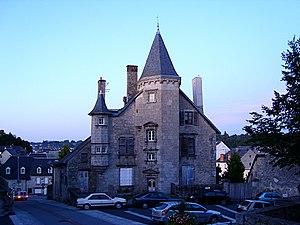
L'hôtel Ventadour à Ussel (Corrèze).
Cet article recense les monuments historiques de la Corrèze, en France.
Ussel est une commune française située dans le département de la Corrèze en région Nouvelle-Aquitaine.